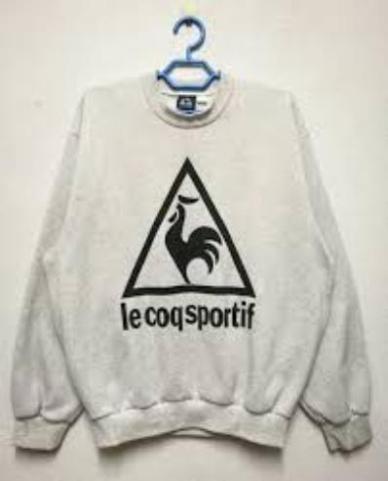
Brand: le coq
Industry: Sports